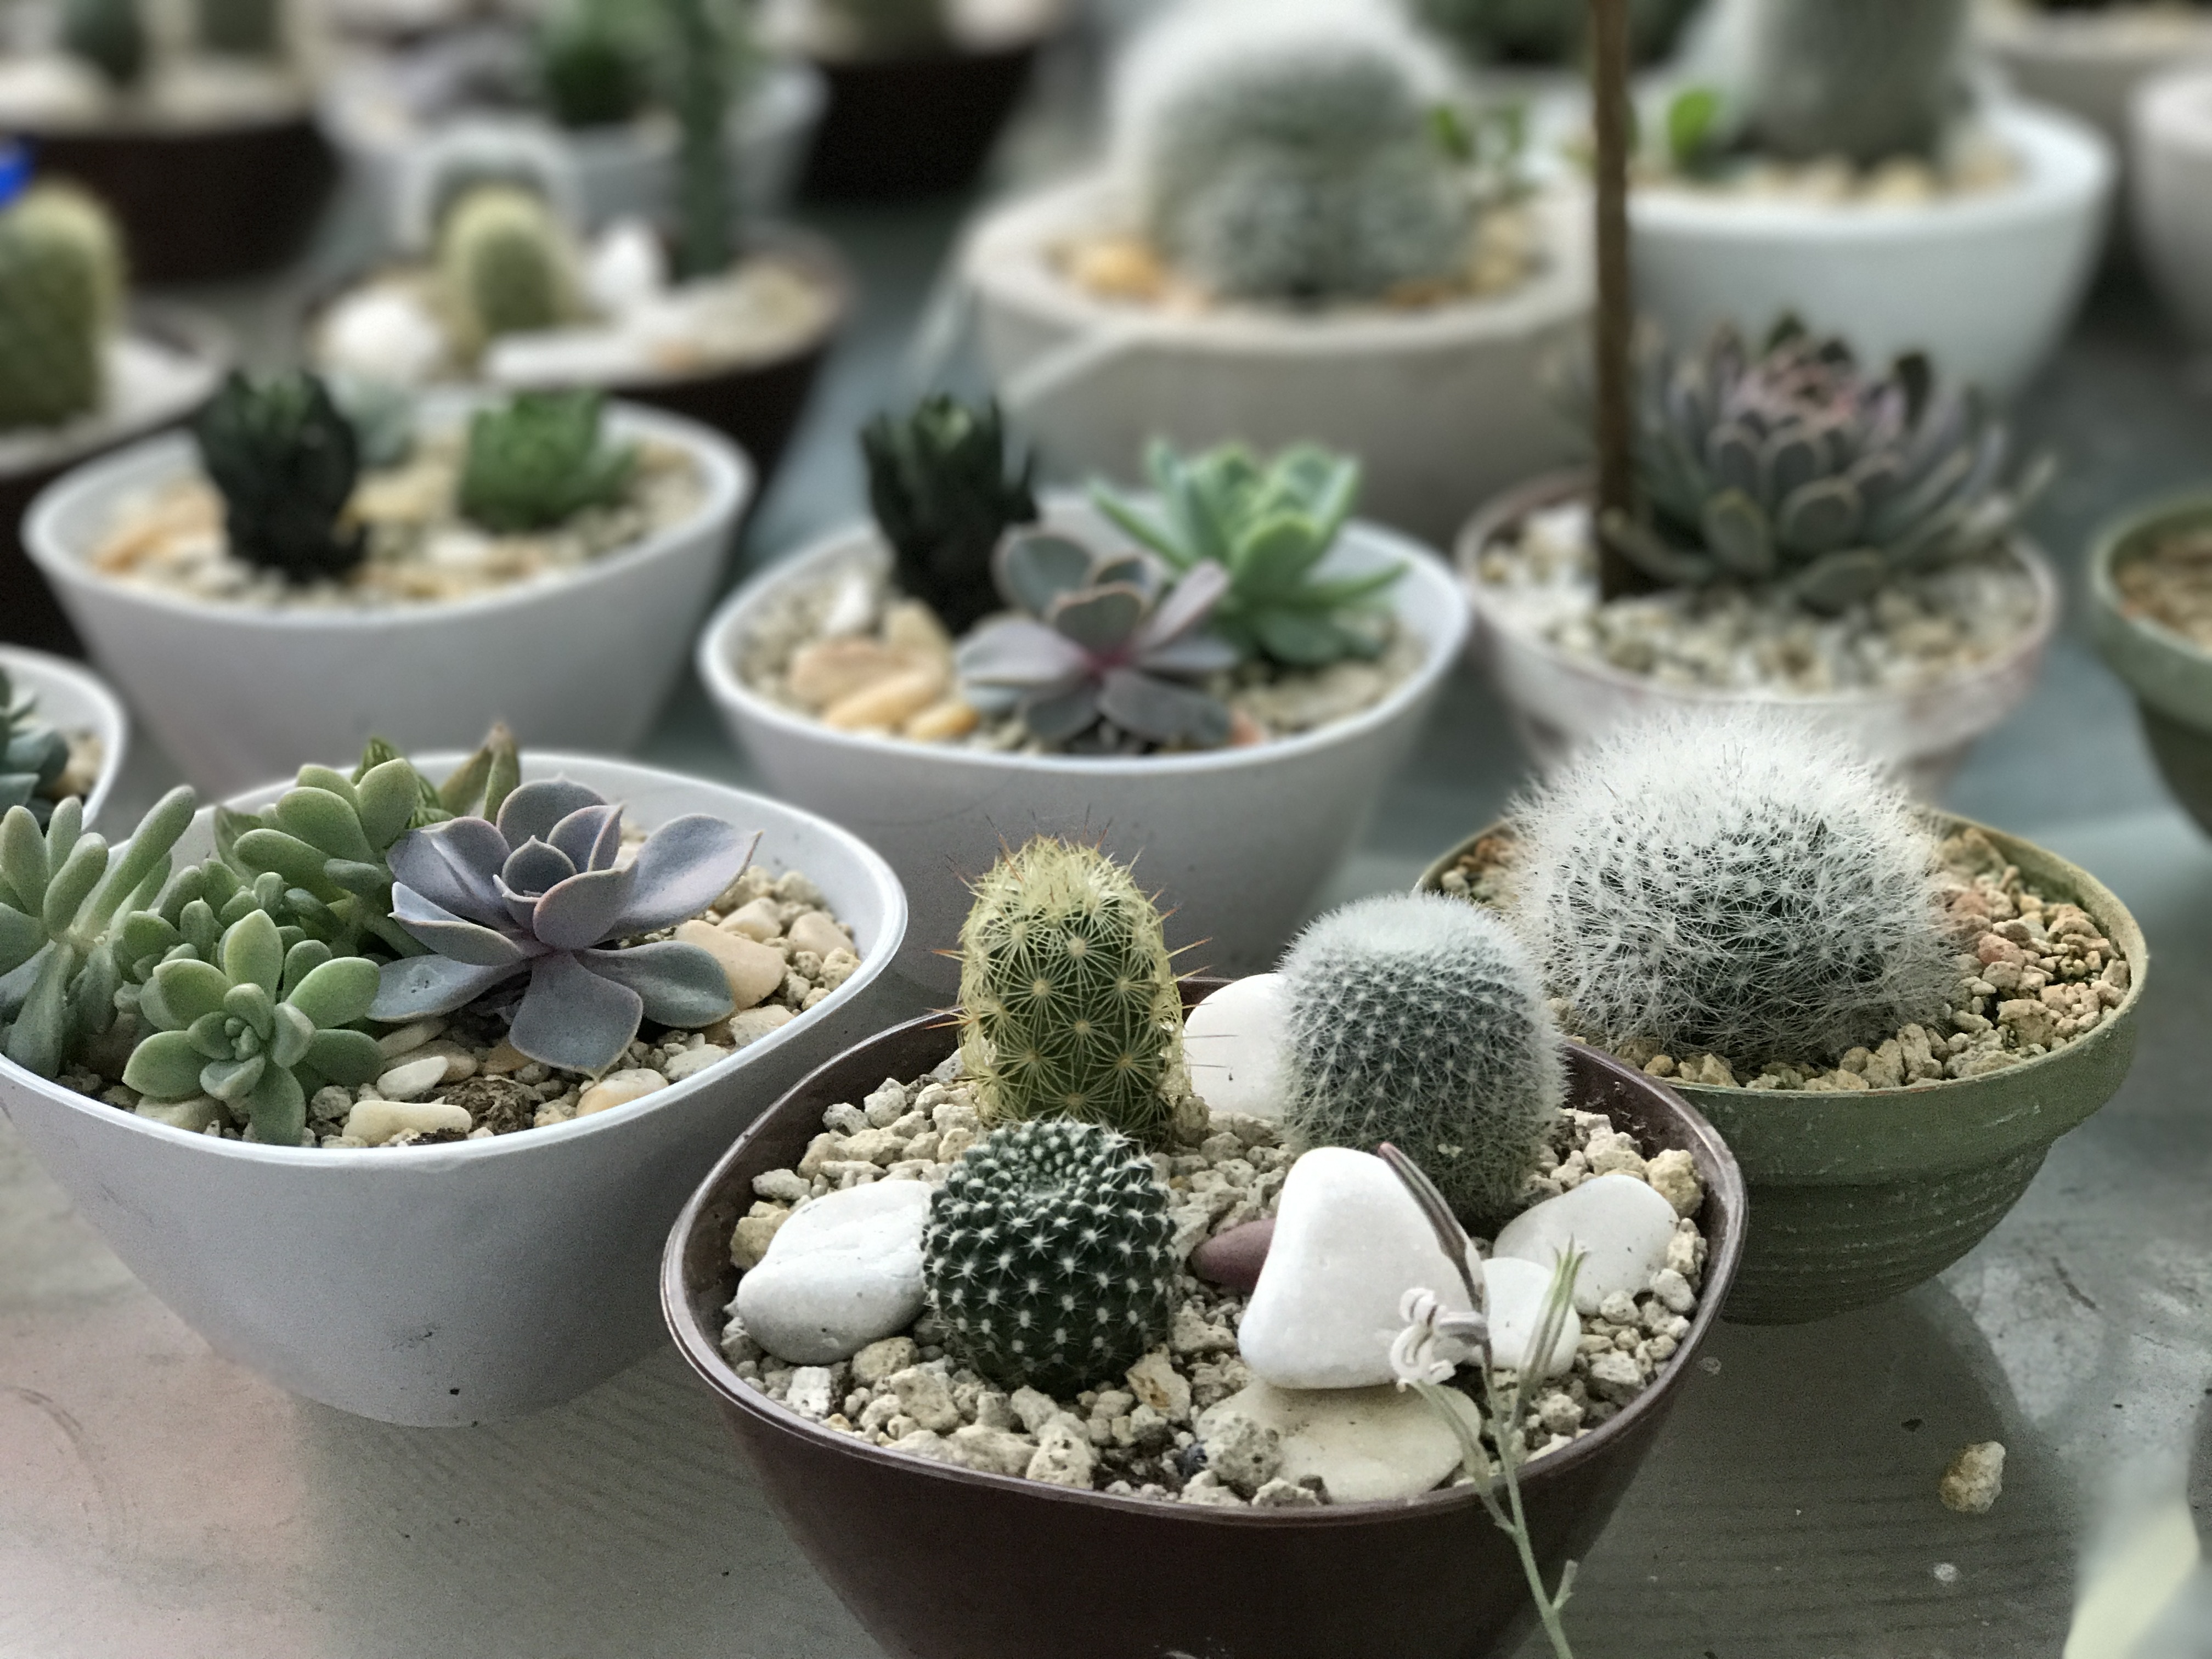
cactus, plant, desert, flower, botany, succulent, garden, flora, flowering plant, land plant